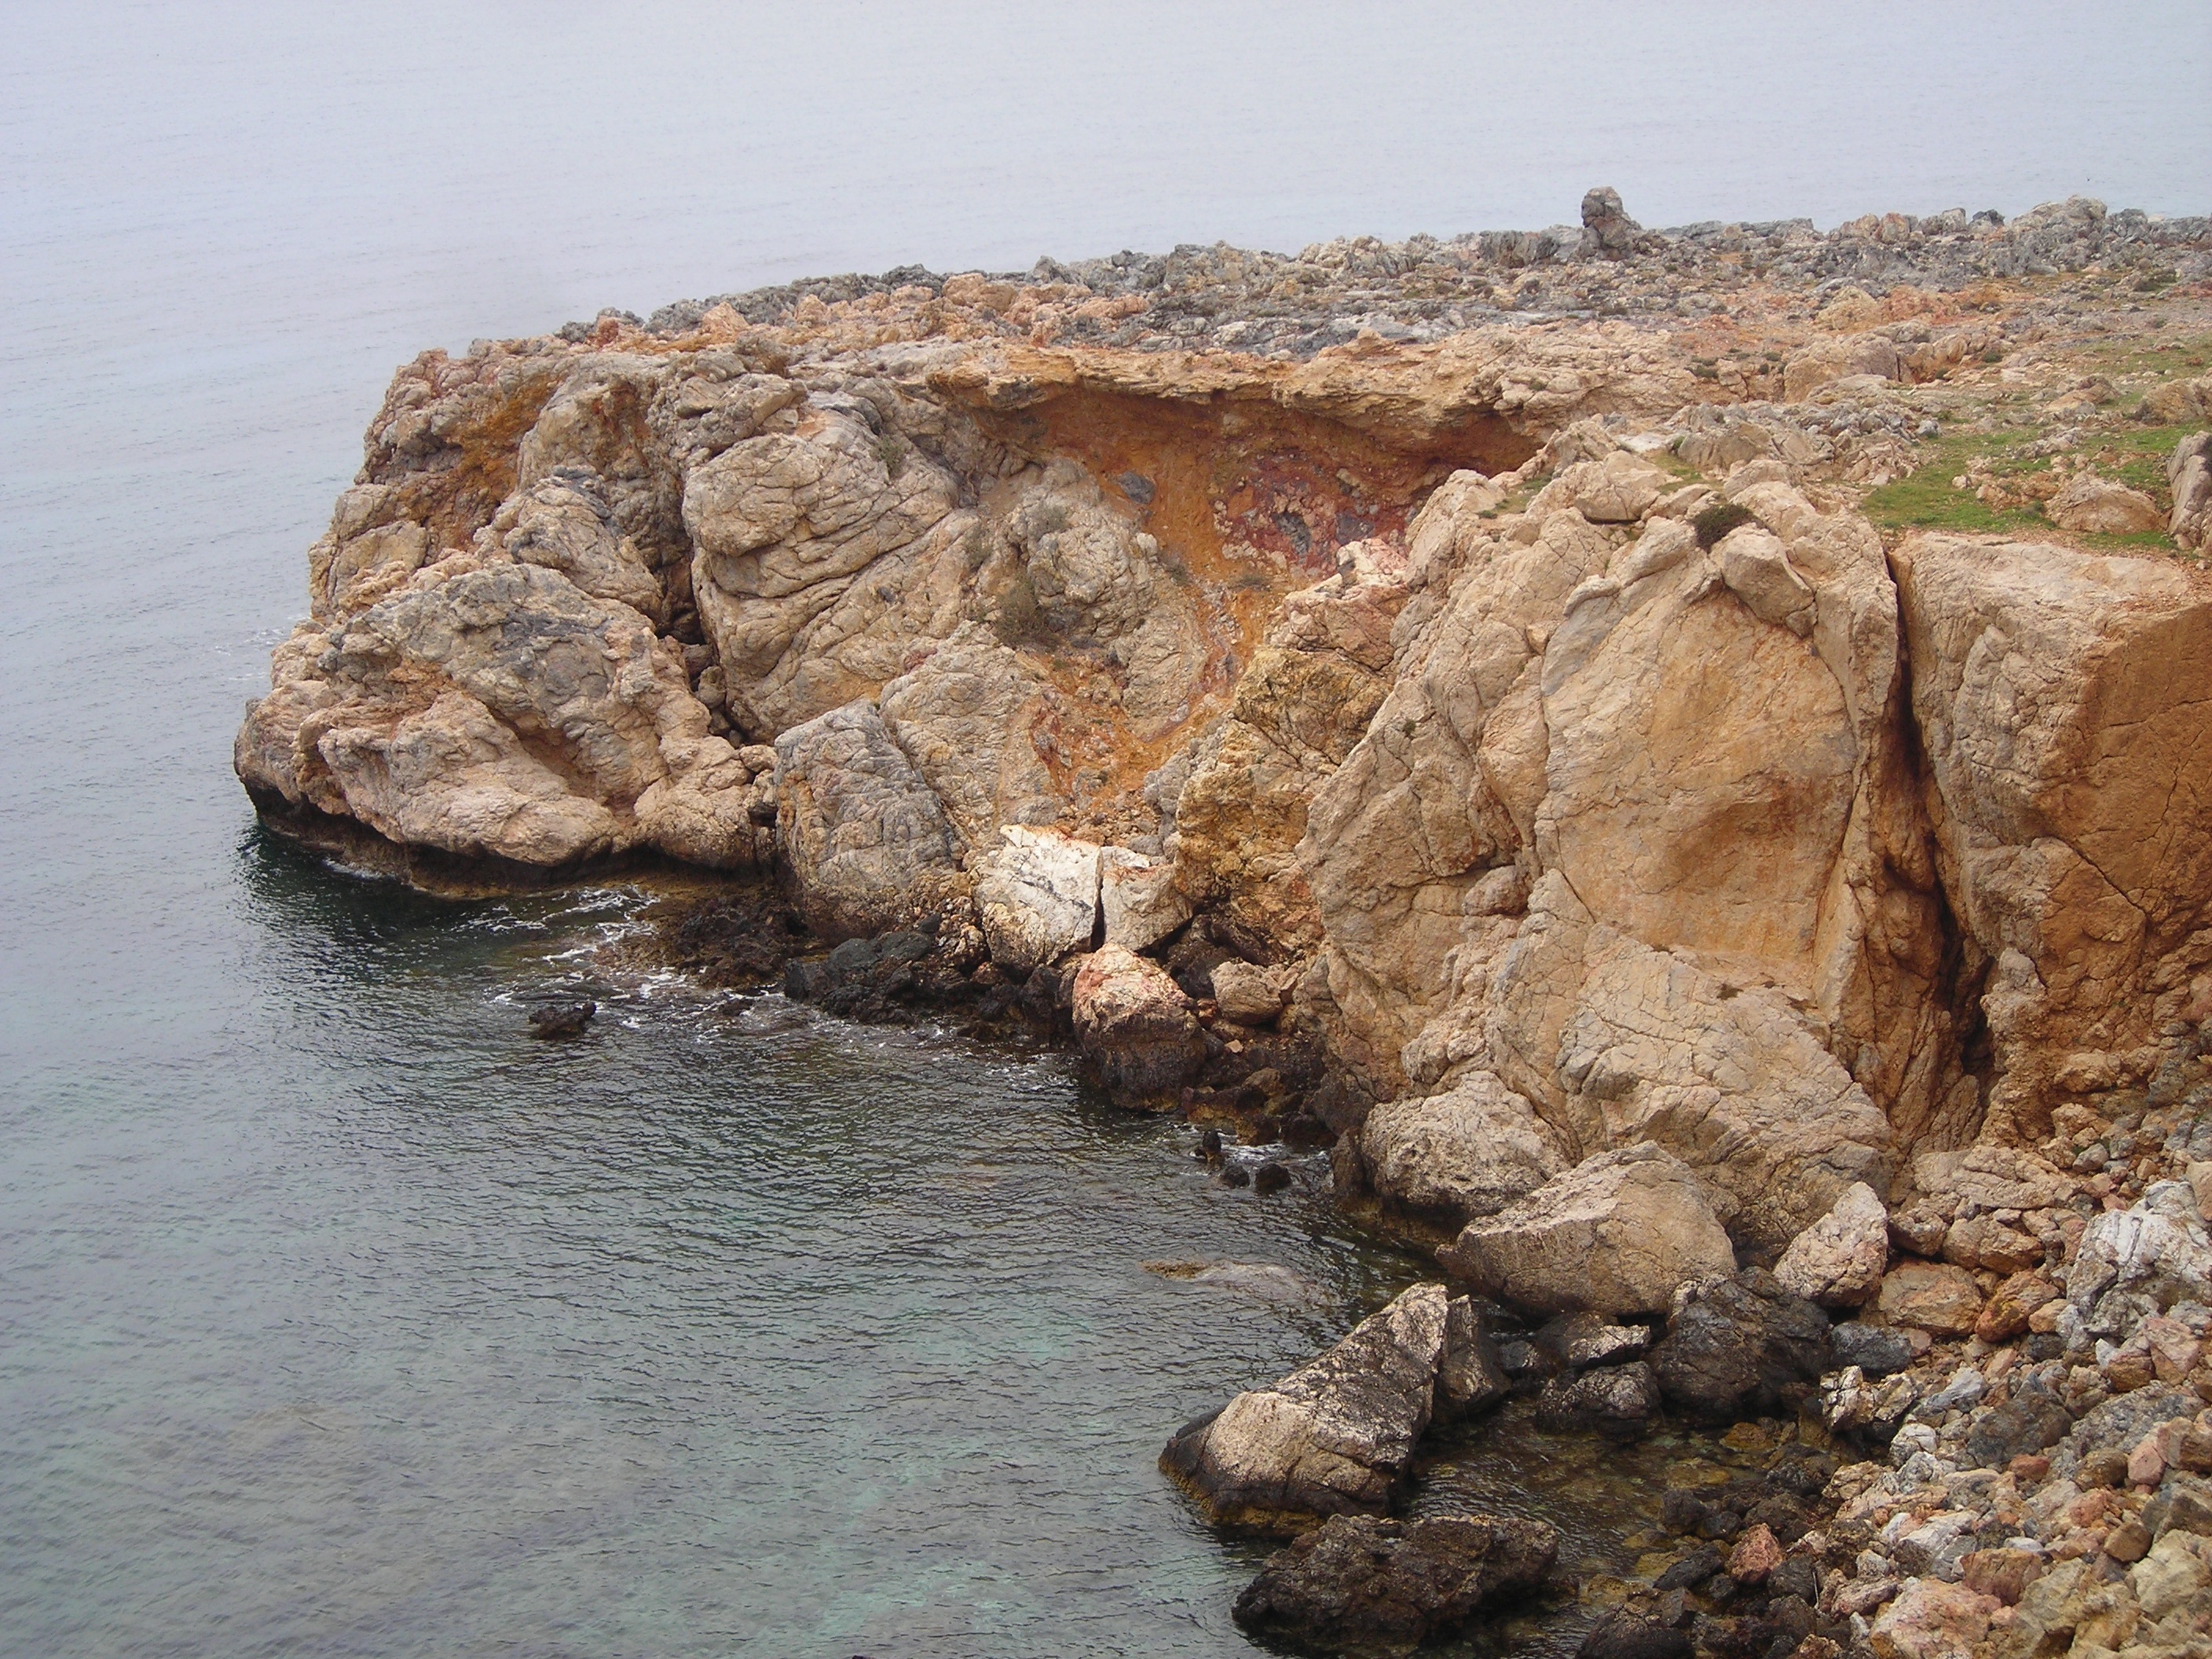
sea, coast, rock, formation, cliff, mediterranean, terrain, material, geology, rocky coast, cyprus, cape, wadi, landform